Cauley Woodrow

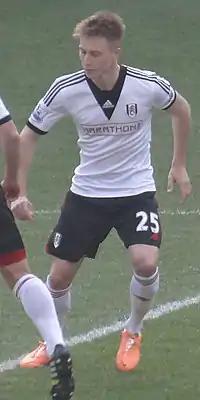
Woodrow playing for Fulham in 2014

Cauley Woodrow (born 2 December 1994) is an English professional footballer who plays as a forward for club Luton Town.